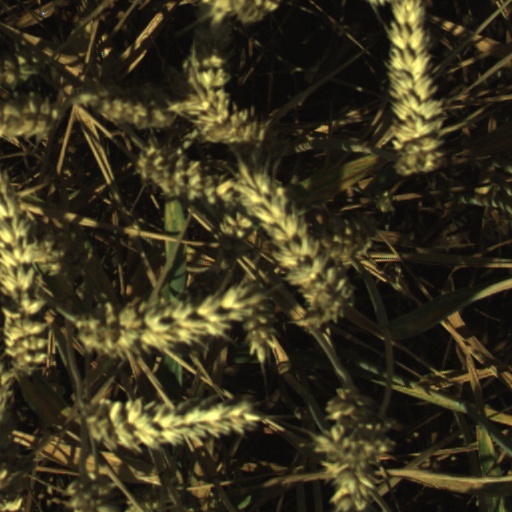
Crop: wheat